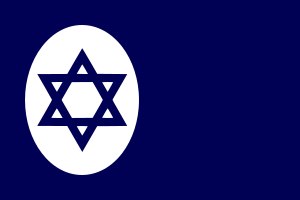
Israels flag
Israels koffardiflag
Israels flag består af en davidsstjerne og to horisontale blå striber på hvid bund. Blåfarven i flaget varierer fra marineblå til lyseblå, pga. uklar flaglovgivning. Flaget skal symbolisere en davidstjerne på et jødisk bedesjal.